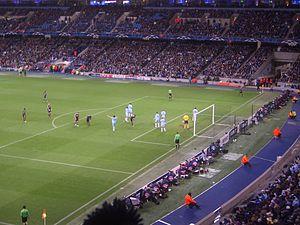
Le parcours européen du Manchester City Football Club est l'histoire des participations du Manchester City Football Club aux différentes Coupes d'Europe. Manchester City a participé à des compétitions organisées par l'UEFA à plusieurs occasions. Le club a représenté l'Angleterre en Ligue des champions à cinq occasions, en Ligue Europa sept fois et en Coupe des vainqueurs de coupe deux fois. Manchester City est l'une des douze équipes basées en Angleterre à avoir gagné un trophée européen, en l'occurrence la Coupe des vainqueurs de coupe 1969-1970.